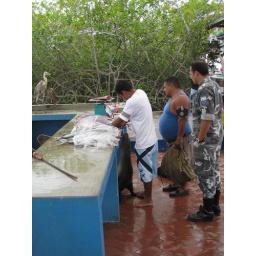
The fish market in Puerto Ayora, where we had our first encounter with the wildlife of the Galapagos.